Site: brandenburg
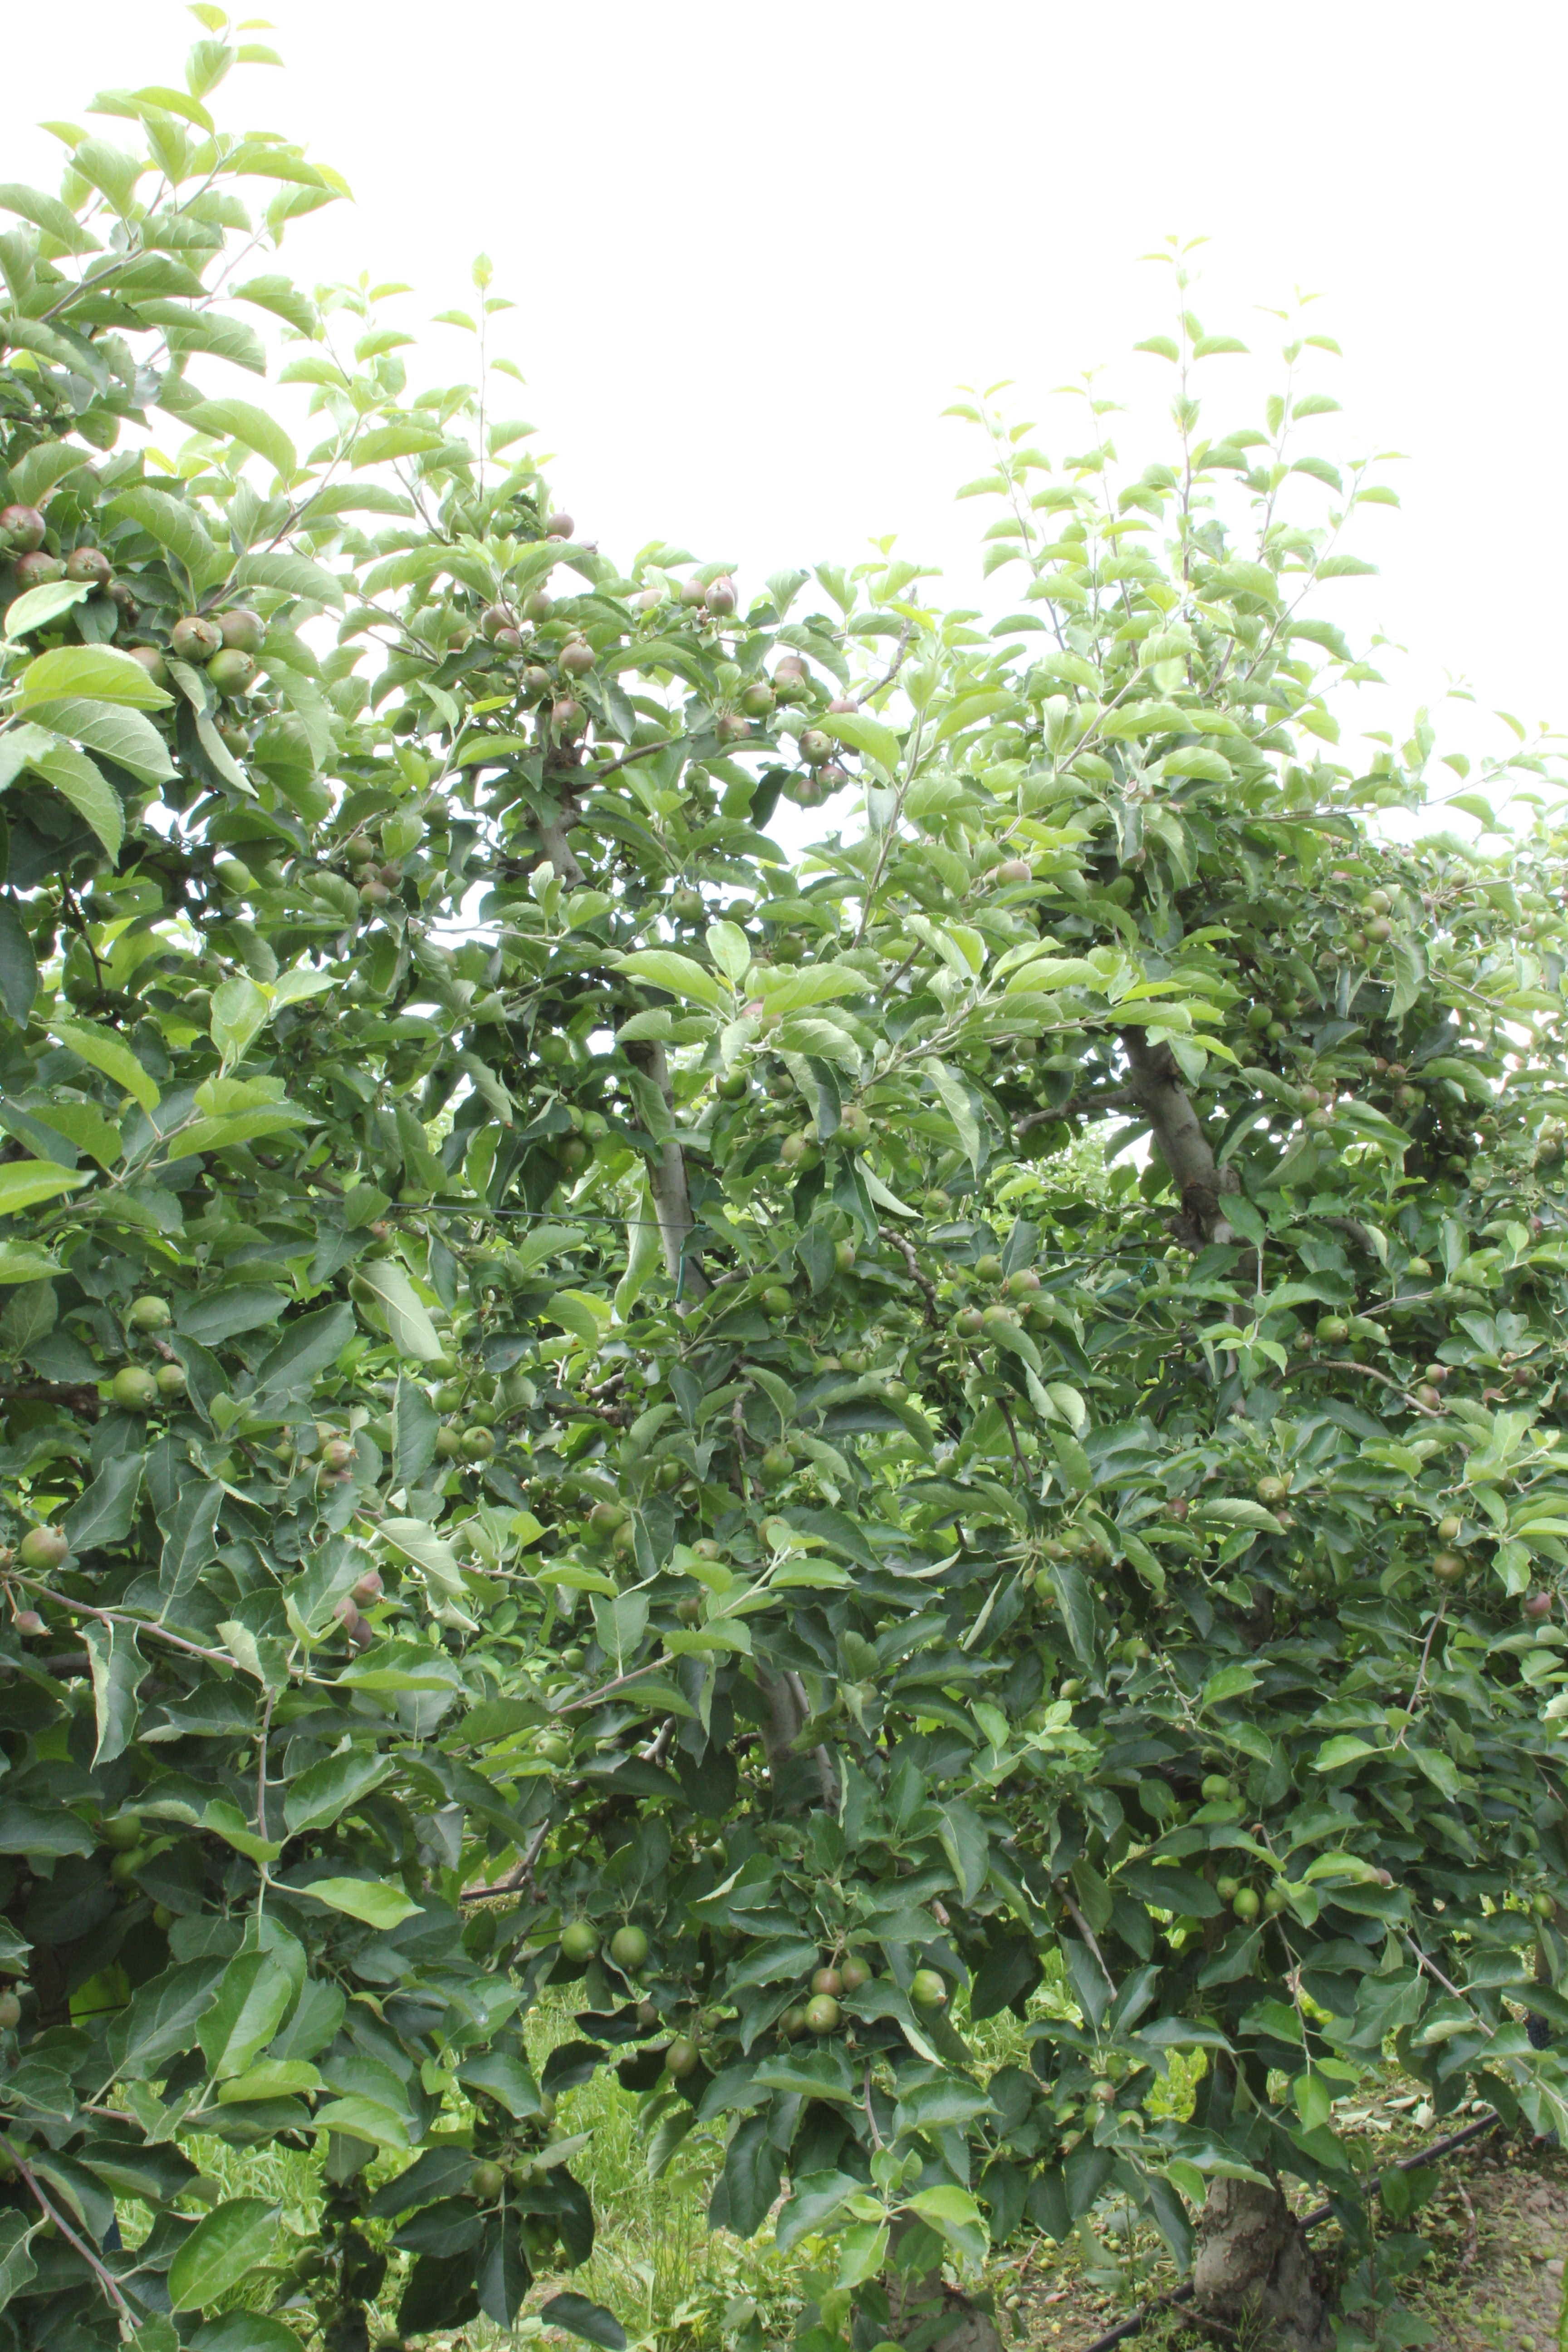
Growth stage (BBCH 73): Development of fruit